Catherine Osler

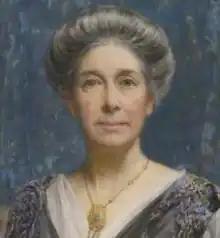
crop of Edward S. Harper portrait

Catherine Osler or Catherine Courtauld Osler; Catherine Courtauld Taylor (26 February 1854 – 16 December 1924) was a British social reformer and suffragist.